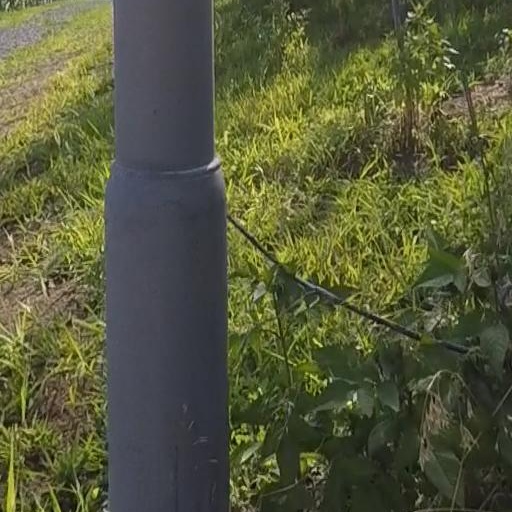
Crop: grape